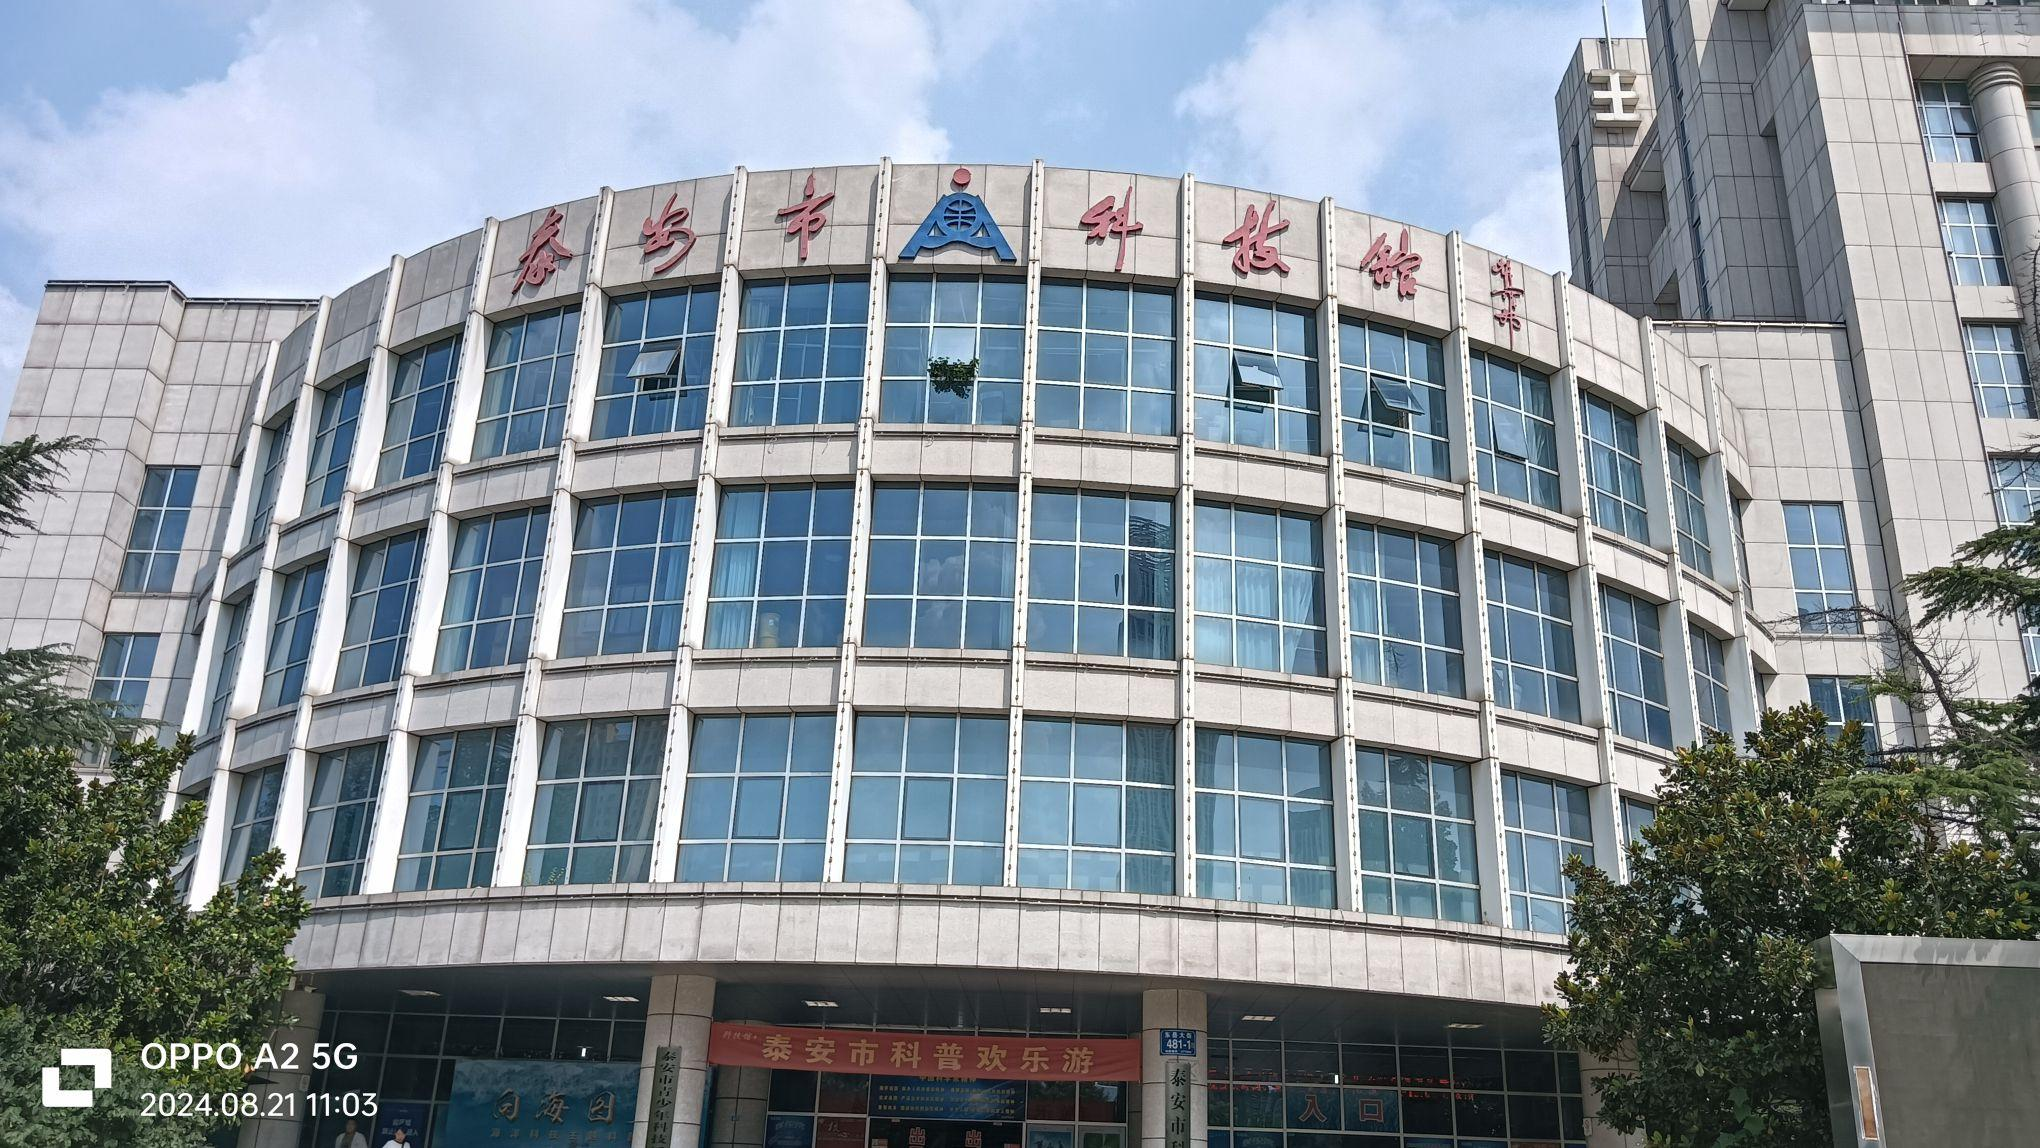
地标名称：泰安市科技馆
所在城市：泰安市·岱岳区